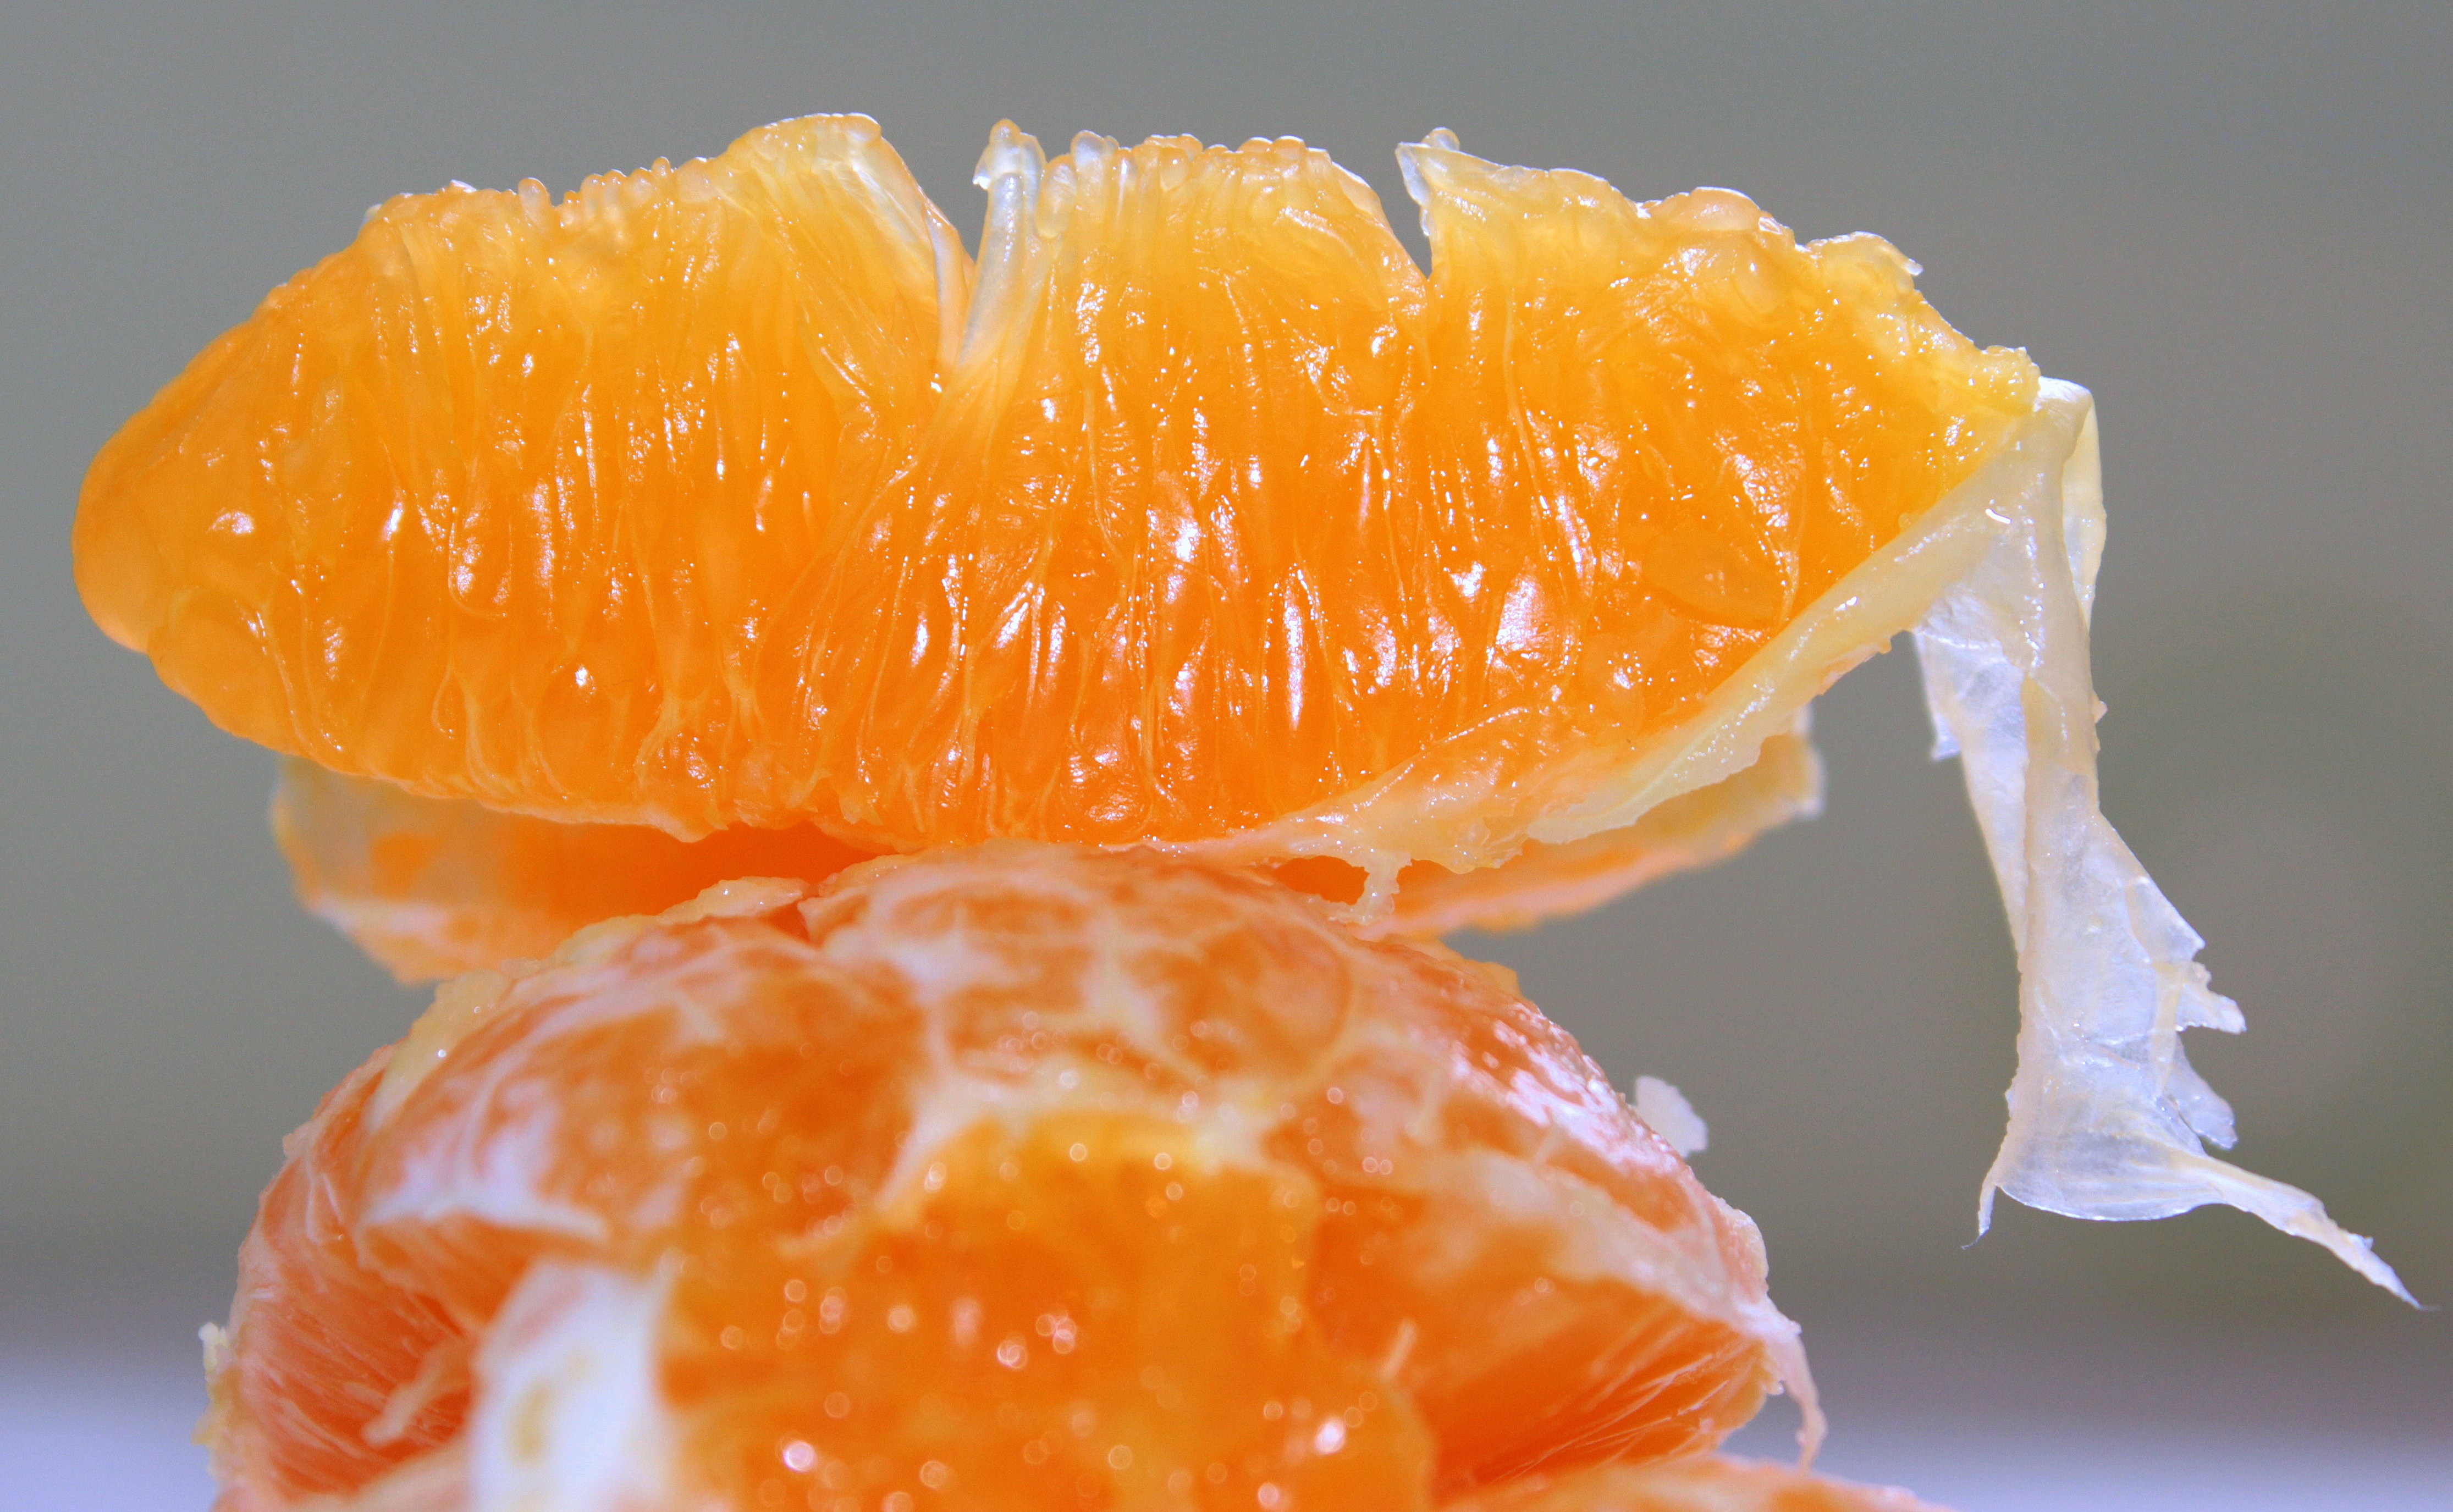
plant, fruit, sweet, flower, orange, food, produce, yellow, juicy, healthy, delicious, close up, tangerine, pulp, clementine, vitamins, citrus, macro photography, flowering plant, fruity, citrus fruit, white skin, mandarin orange, land plant